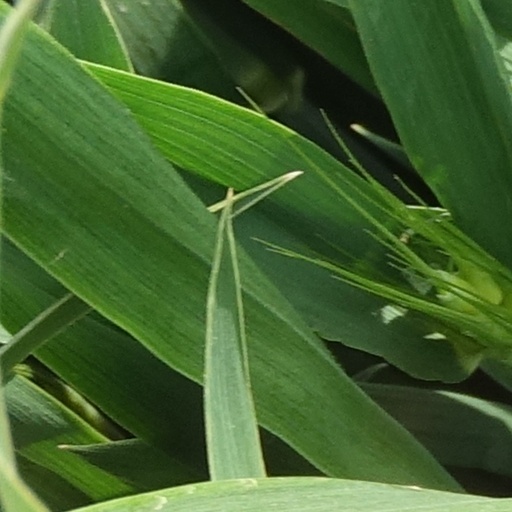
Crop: wheat